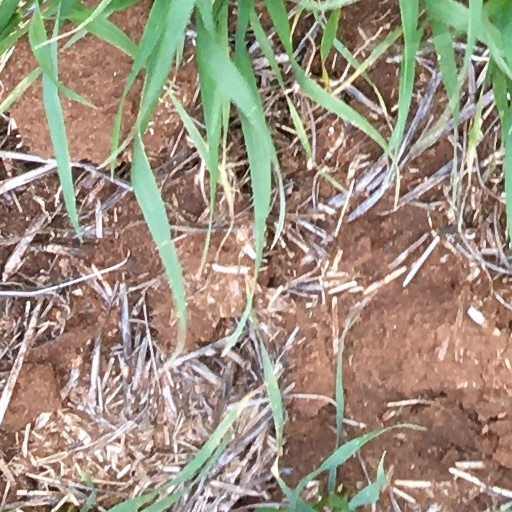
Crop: wheat